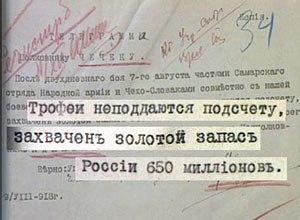
Télégramme de Kappel au sujet des réserves d'or Русский: Телеграмма Каппеля про золотой запас России
Vladimir Oskarovitch Kappel est né le 28 avril 1883 dans le Gouvernement de Saint-Pétersbourg et mort le 26 janvier 1920 à Touloun, près de Nijnéoudinsk.